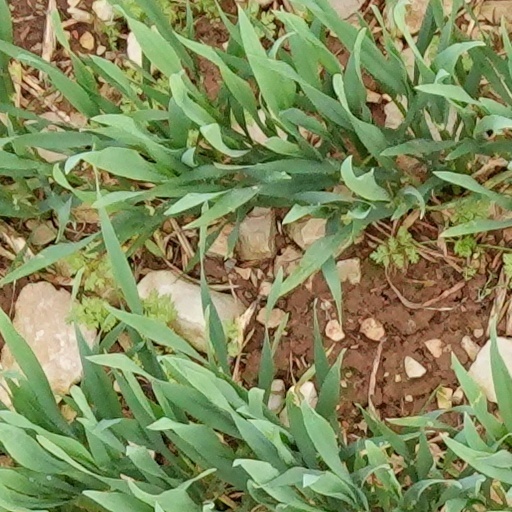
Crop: wheat